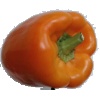
Label: Pepper Orange 1